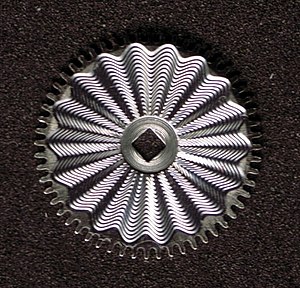
Gravering
Guillochering på et hjul i et urværk.
Gravering består i reglen i at